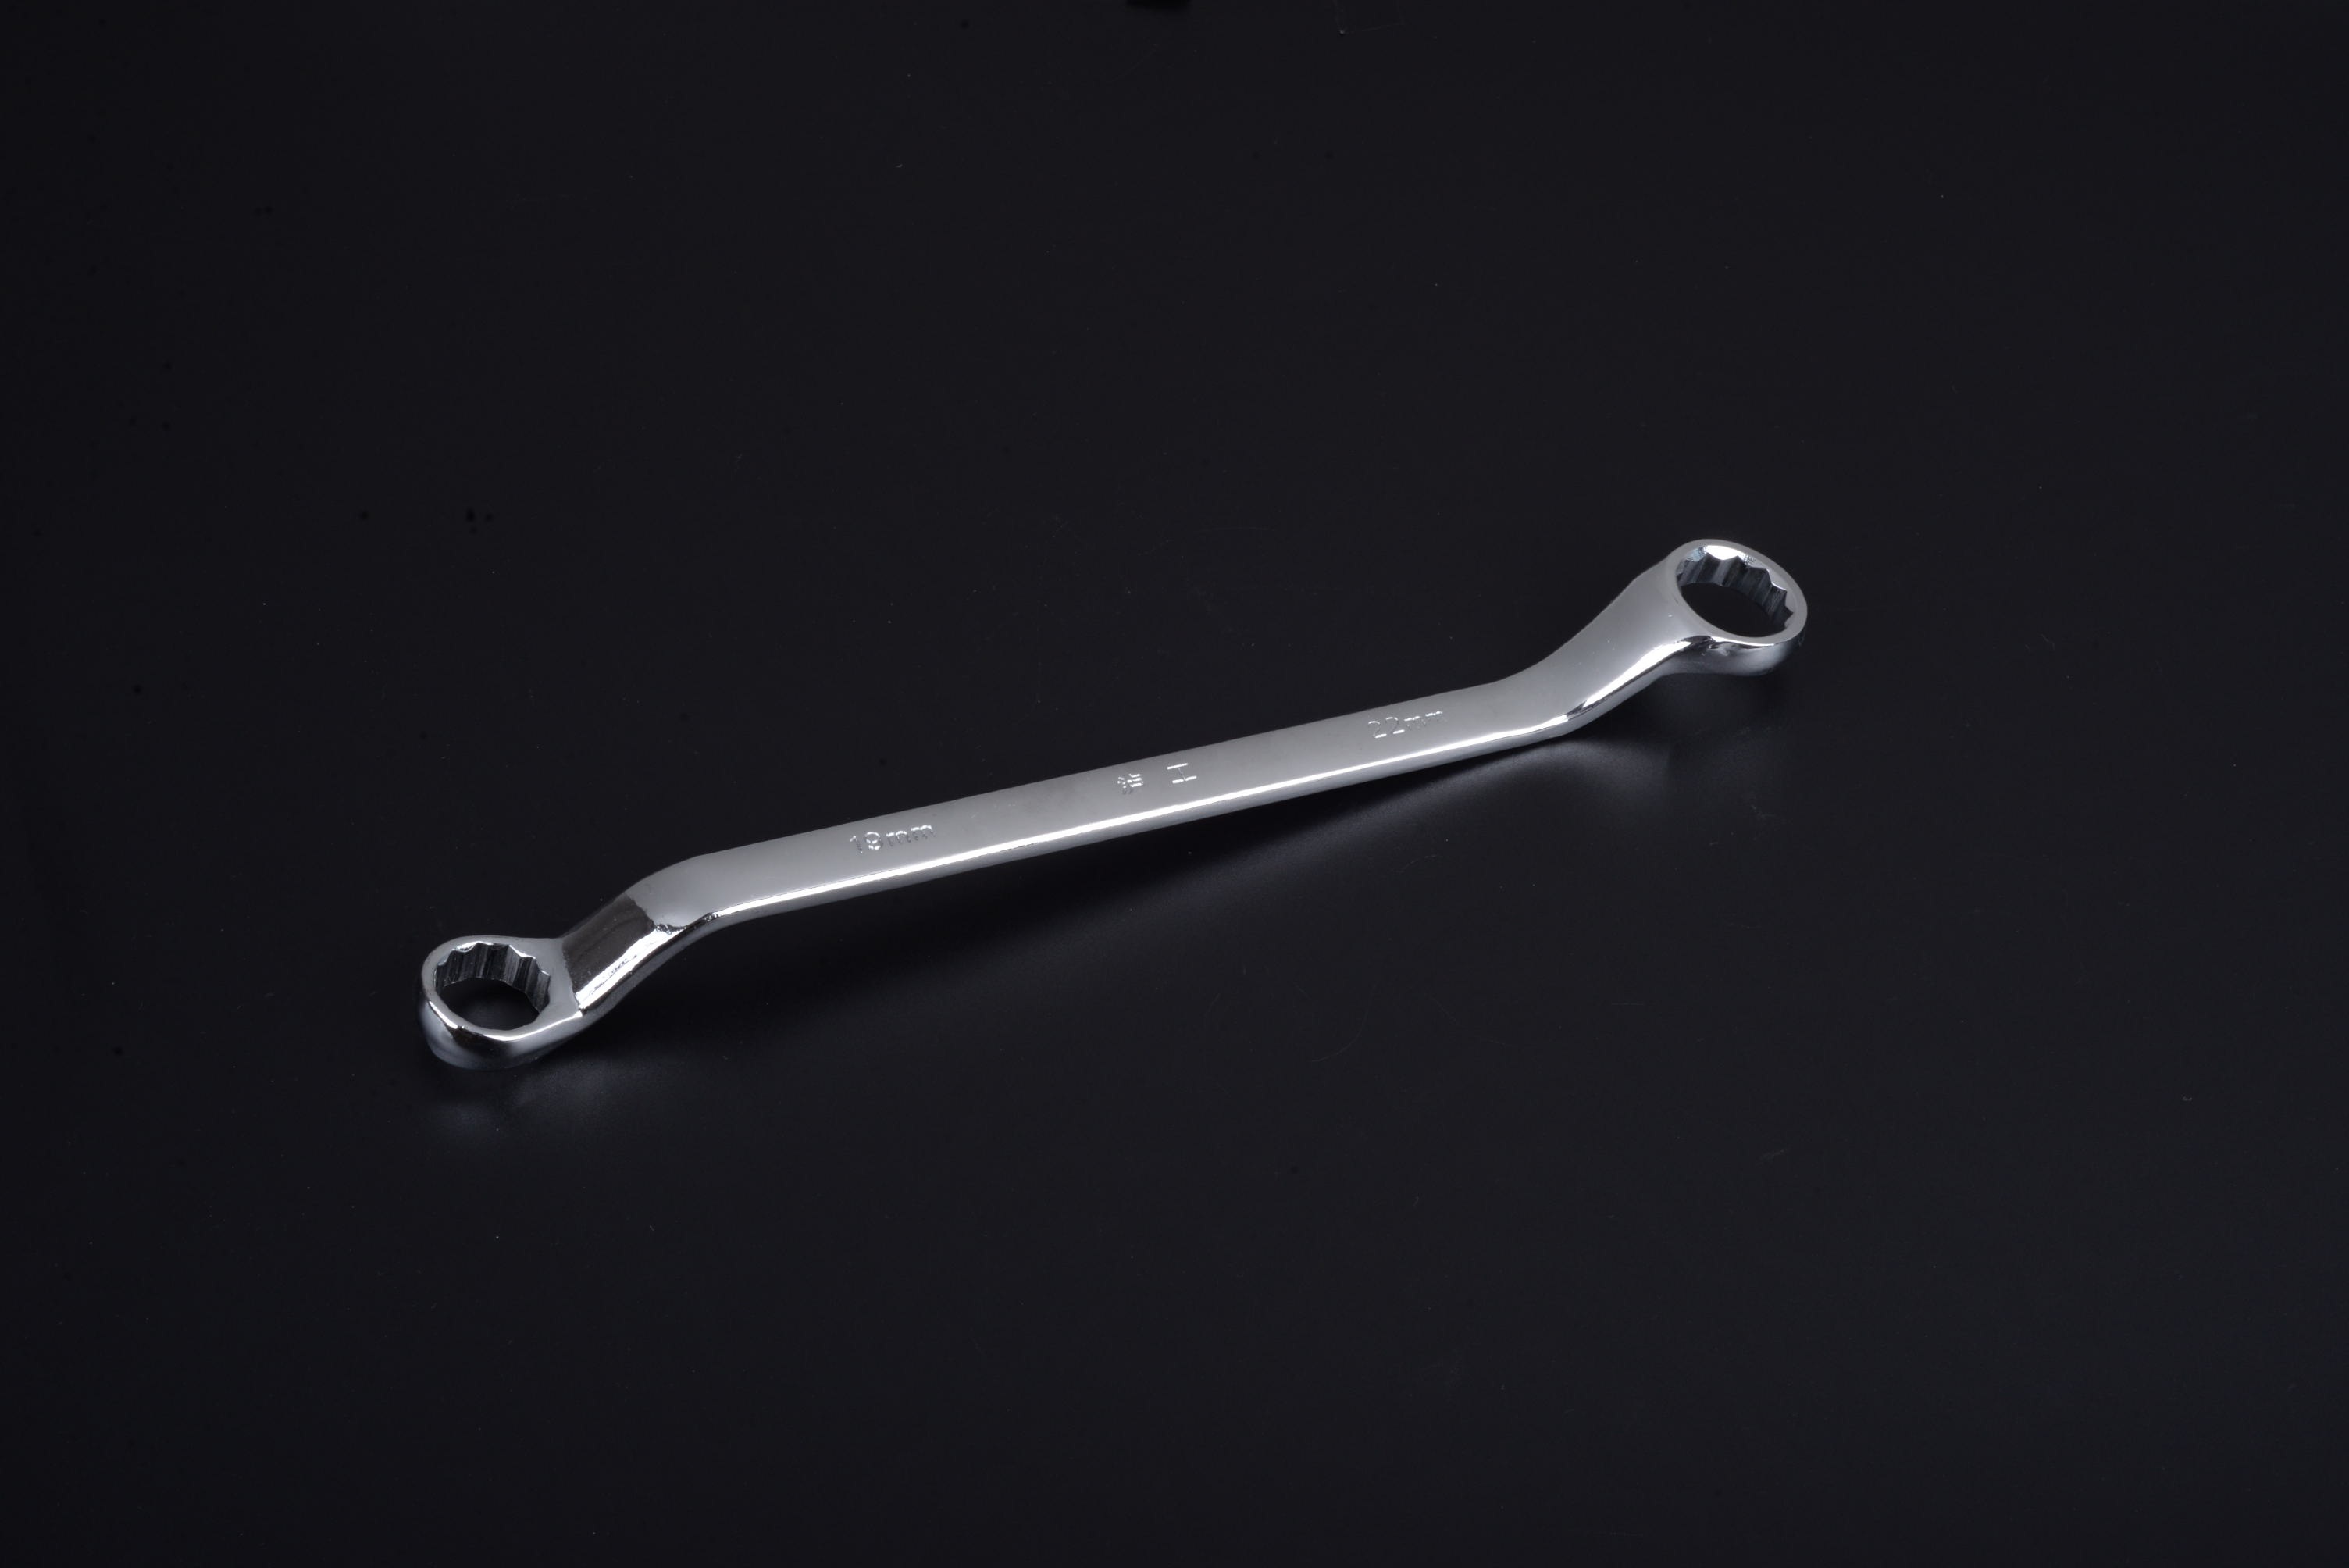
tool, steel, product, font, tap, crafts, silver, tools, wrench, hardware, removal, product design, hardware accessory, hardware tools, plum wrench